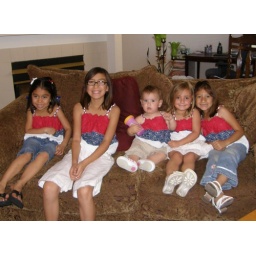
The girls in the cute shirts Jenny made 3